Richard Towneley

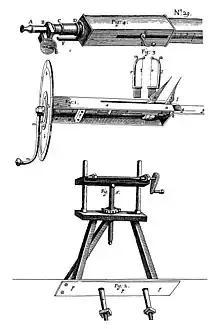
William Gascoigne's micrometer, as drawn by Robert Hooke.

Towneley published little of his own work but in May 1667 he sent a letter to the Royal Society "touching the invention of dividing a foot into many thousand parts for mathematical purposes". Adrien Auzout had claimed a French first in inventing the micrometer. Towneley wrote to point out that Auzout was not the first person to have developed such a device as the English astronomer William Gascoigne had developed one before the Civil War. Towneley had produced an improved version of that micrometer and was using it in Lancashire. The Royal Society showed great interest in Towneley's micrometer and he sent them one made in Lancashire by one of his tenants. Robert Hooke reported on it in November of the same year as "A description of an instrument for dividing a foot into many thousand parts, and thereby measuring the diameter of planets to a great exactness", with an illustration reproduced here.